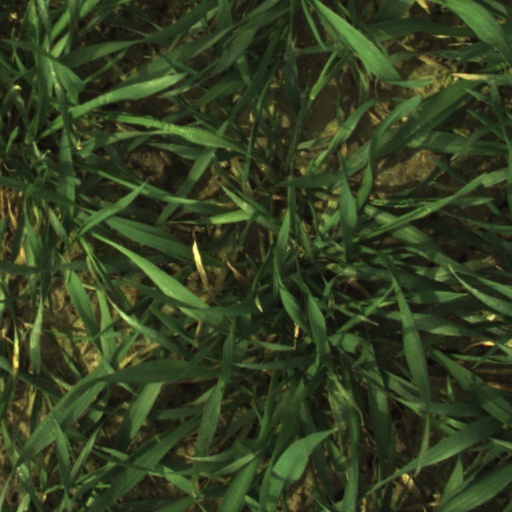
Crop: wheat